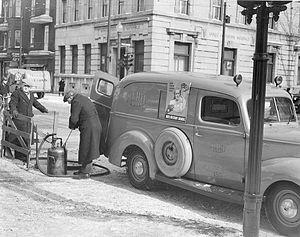
Employé à l'entretien du service de gaz de la Montréal Light, Heat and Power Consolidated. Source
La Montreal Light, Heat and Power Company est une entreprise énergétique québécoise qui fut active dans le Grand Montréal de 1901 à 1944. La compagnie passe sous le joug de l'État lors de la nationalisation de l'électricité par le gouvernement du Québec en vertu de la loi créant la Commission hydroélectrique de Québec.
Énergir est la principale entreprise de distribution de gaz naturel au Québec. Elle compte plus de 8 milliards de dollars d’actifs. Elle exploite un réseau de conduites souterraines de plus de 11 000 km qui dessert plus de 325 municipalités et rejoint plus de 205 000 clients.
Cet article traite des événements qui se sont produits durant l'année 1958 au Québec.
Le scandale du gaz naturel est un scandale politico-financier mettant en cause des ministres du gouvernement de Maurice Duplessis qui ont profité de leur position pour réaliser d'importants profits lors de la privatisation des activités de fabrication et de distribution gazière d'Hydro-Québec, en 1957 au Québec. Il est l'un des précurseurs de la victoire du Parti libéral du Québec lors de l'élection générale québécoise de 1960 et de la Révolution tranquille.